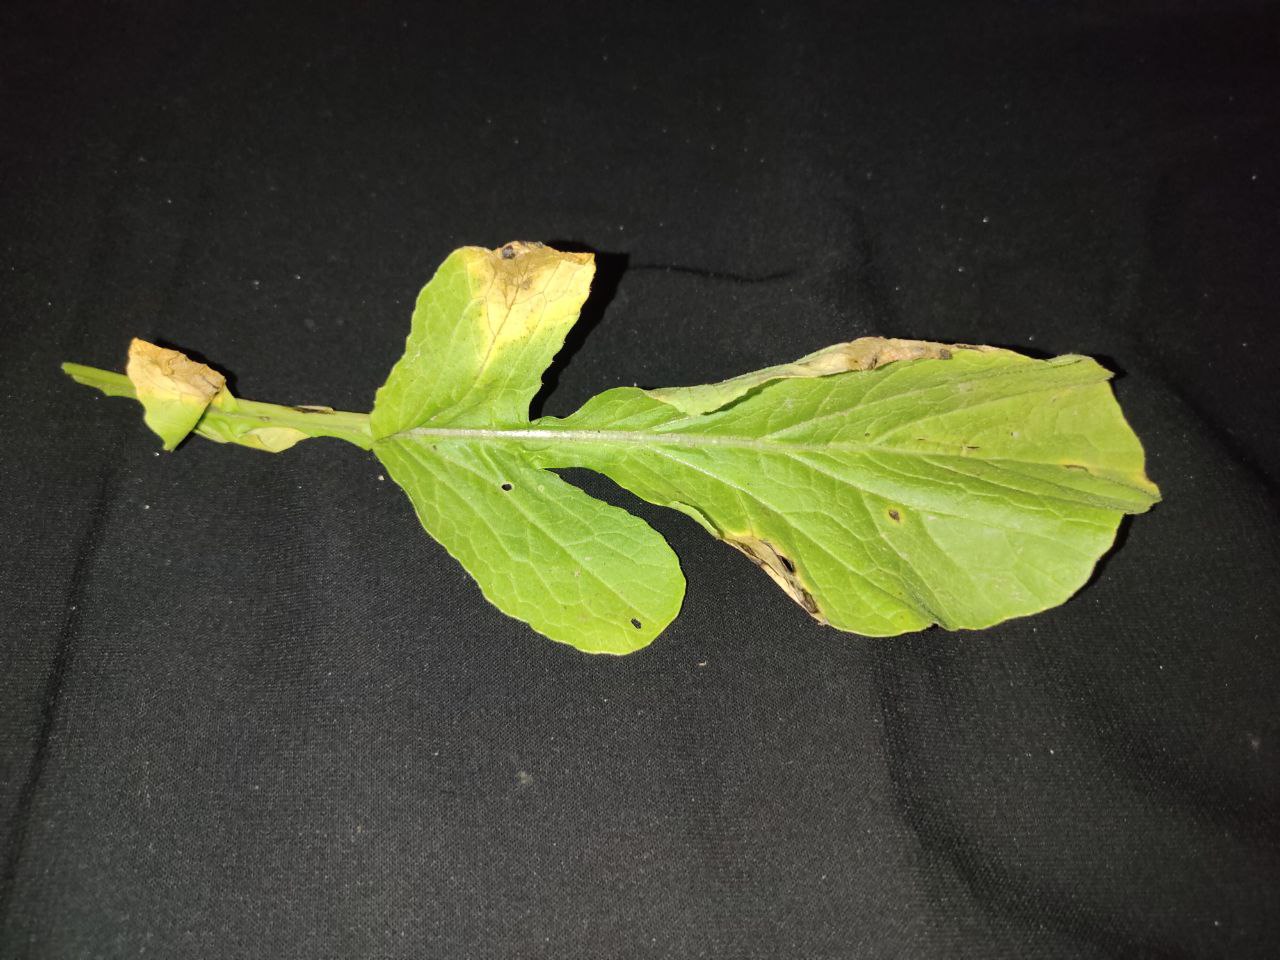
Label: Downey mildew